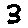
Label: 3